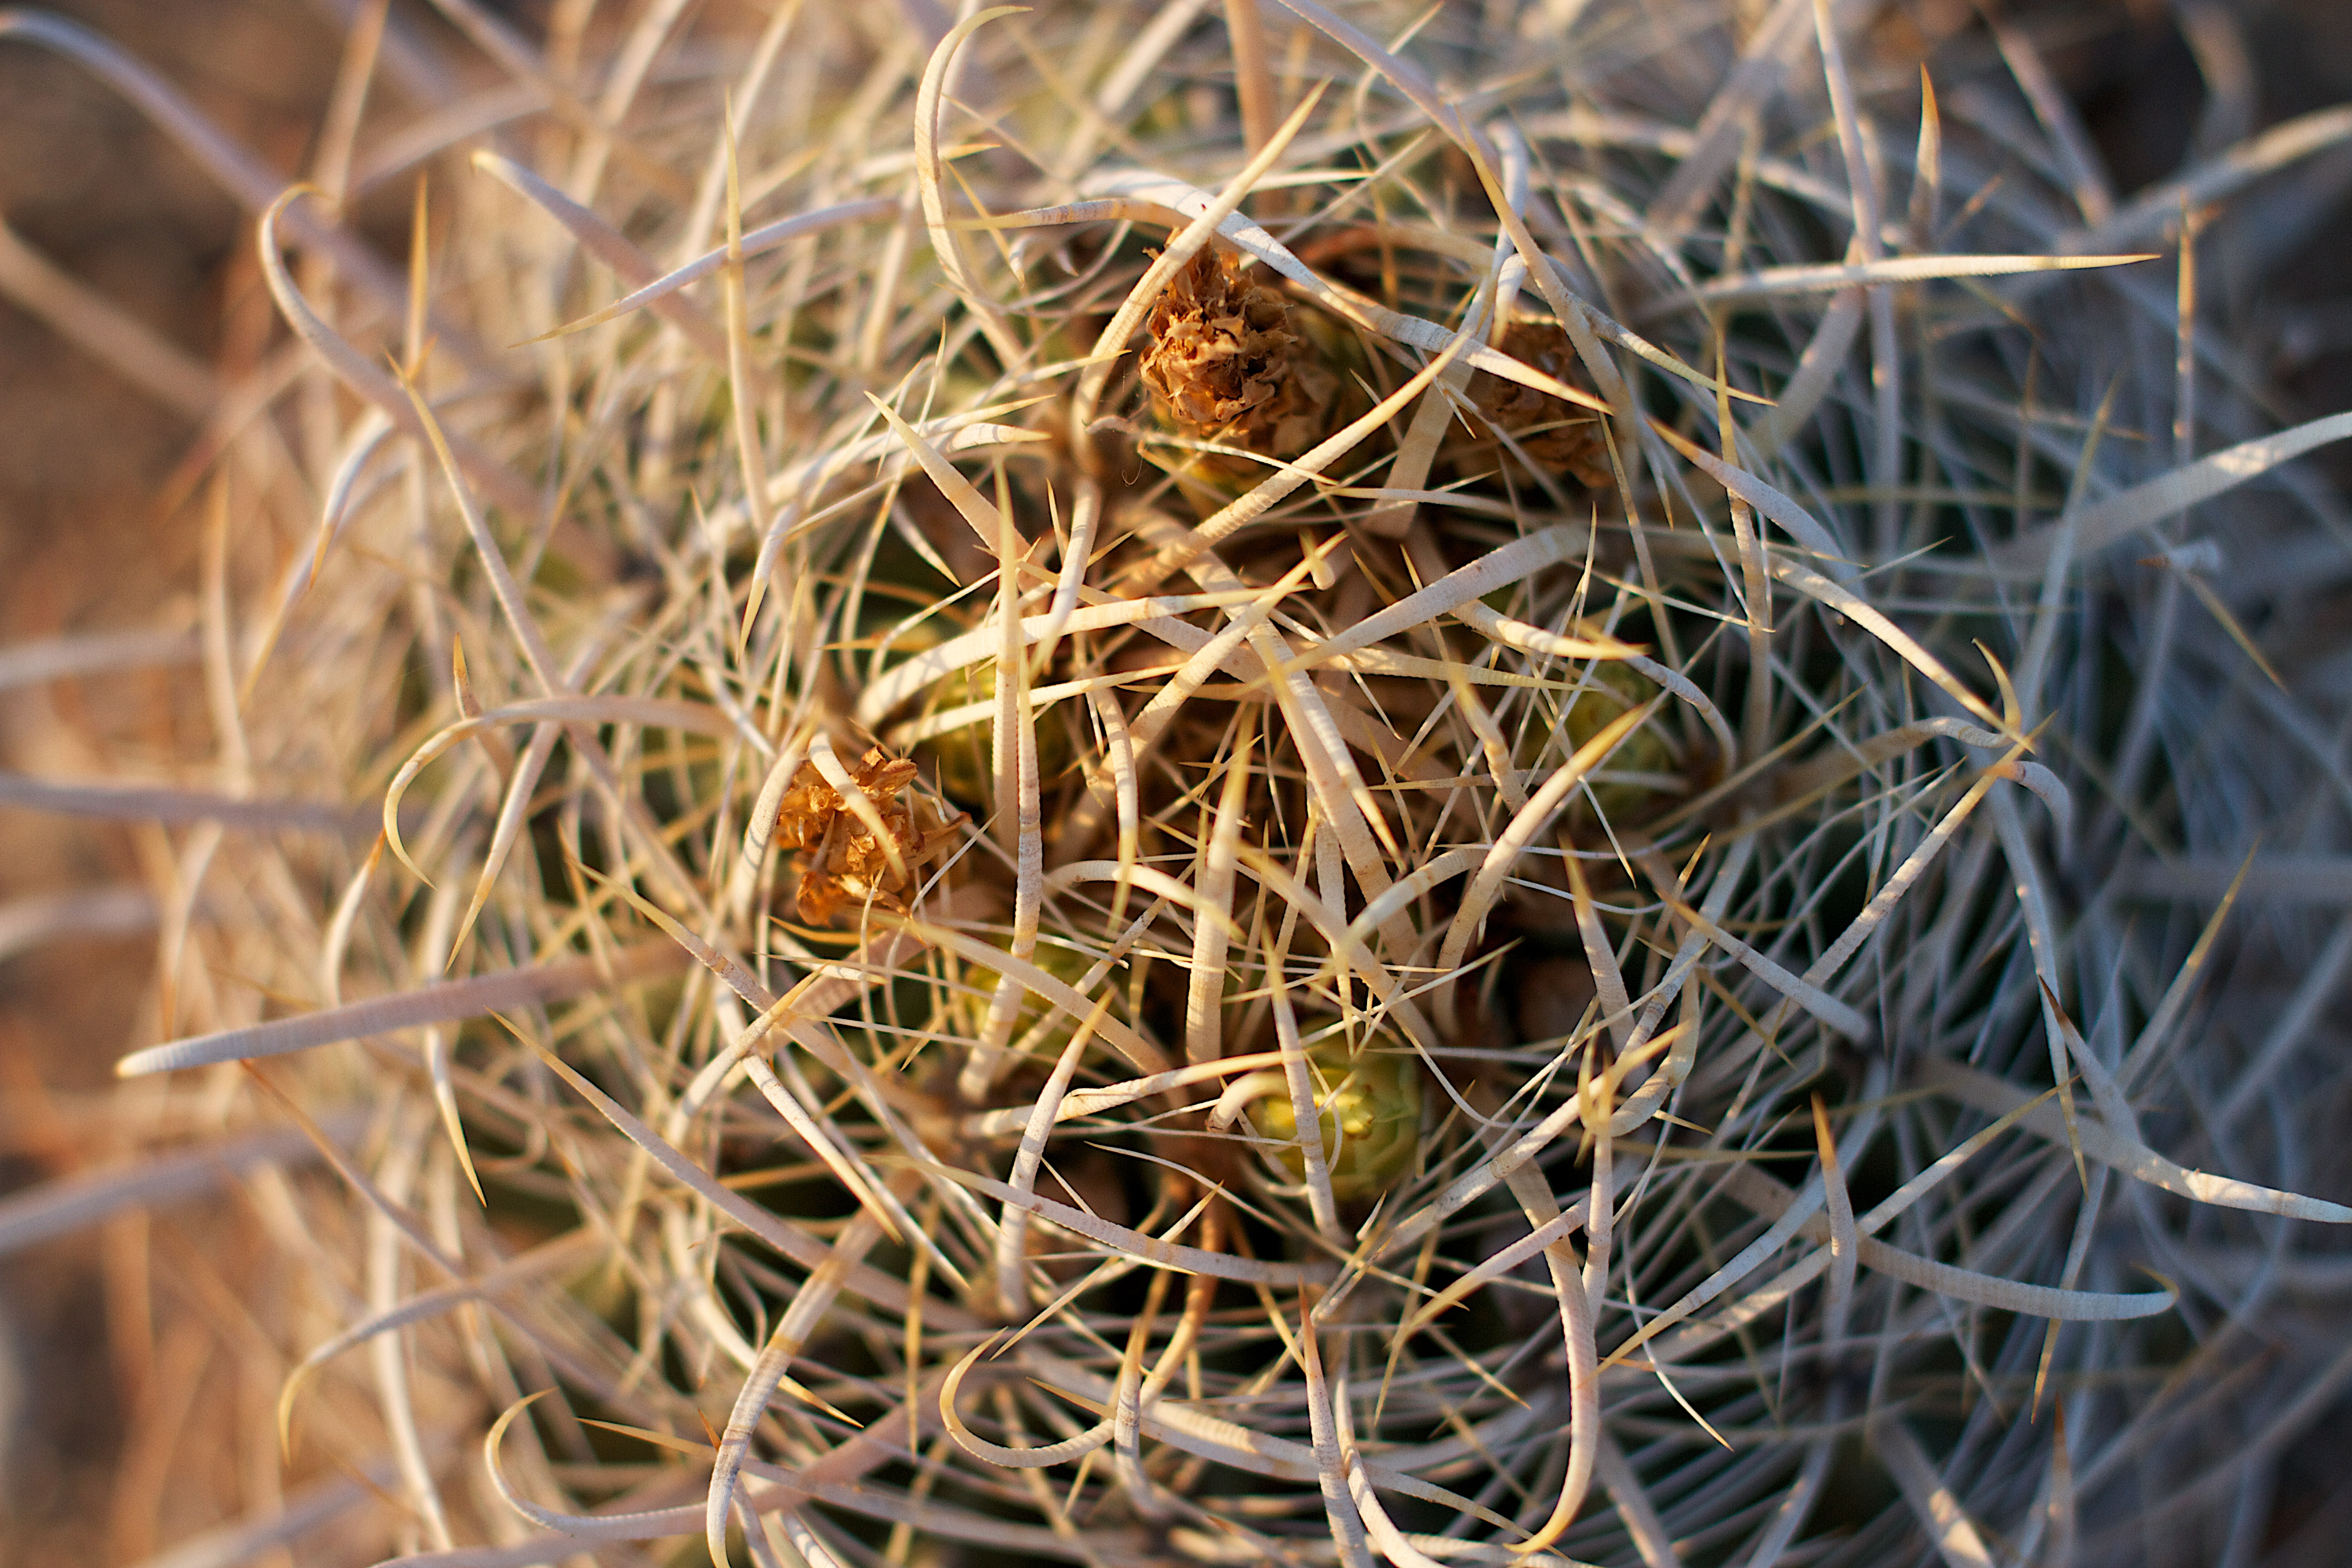
branch, cactus, plant, flower, produce, botany, flora, fauna, close up, macro photography, flowering plant, prickly pear, grass family, land plant, thorns spines and prickles